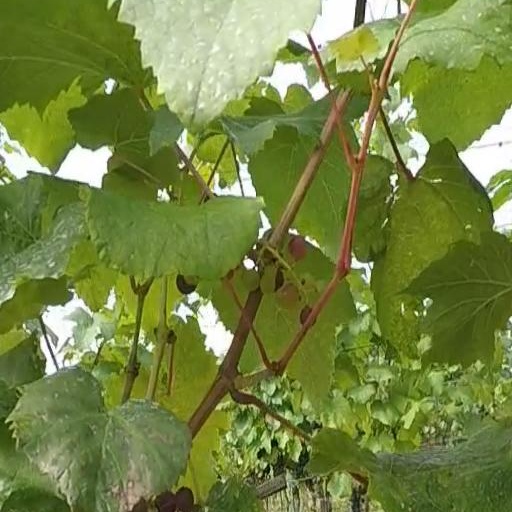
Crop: grape